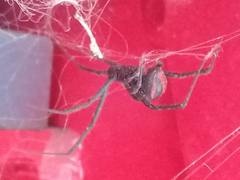
Species: Lactrodectus_hesperus